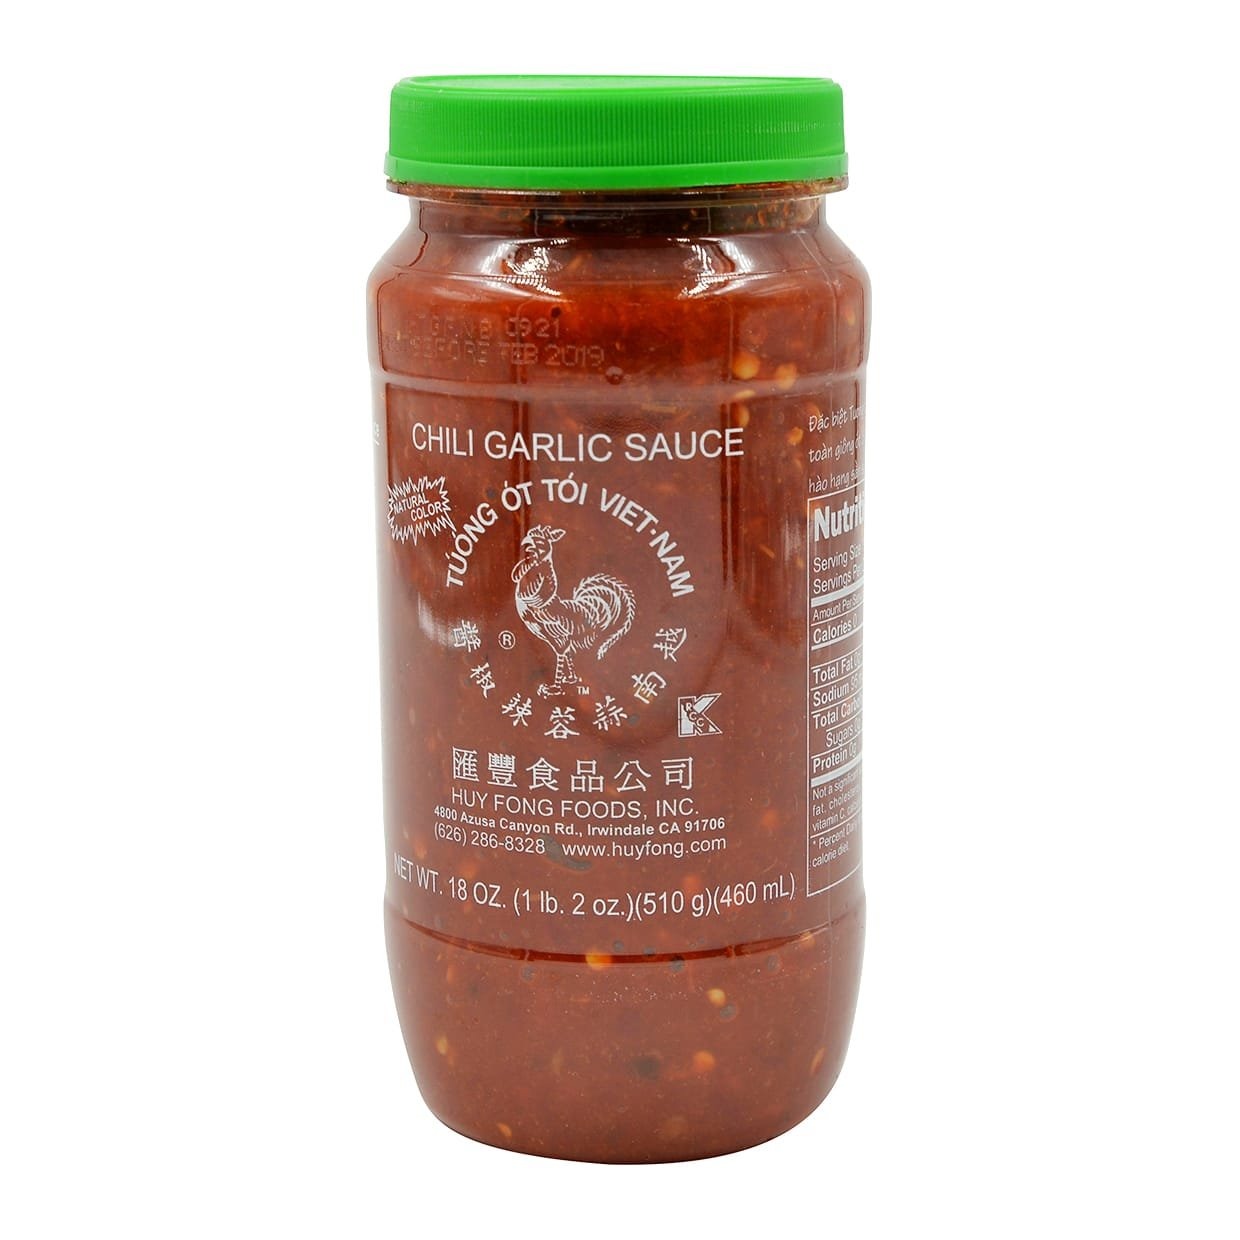
Item Name: Huy Fong Sauce Chili Garlic,18 oz
Bullet Point 1: Huy Fong Sauce Chili Garlic Ground chili garlic sauce in a jar
Bullet Point 2: Ready to use for condiments or great for cooking
Bullet Point 3: Great for stir-frying or ready to use with any food
Bullet Point 4: Spice up your pasta, meats, sauces or even pizza
Bullet Point 5: Delicious flavor of sauce compliments crackers to soups
Value: 18.0
Unit: Ounce

Price: 6.185